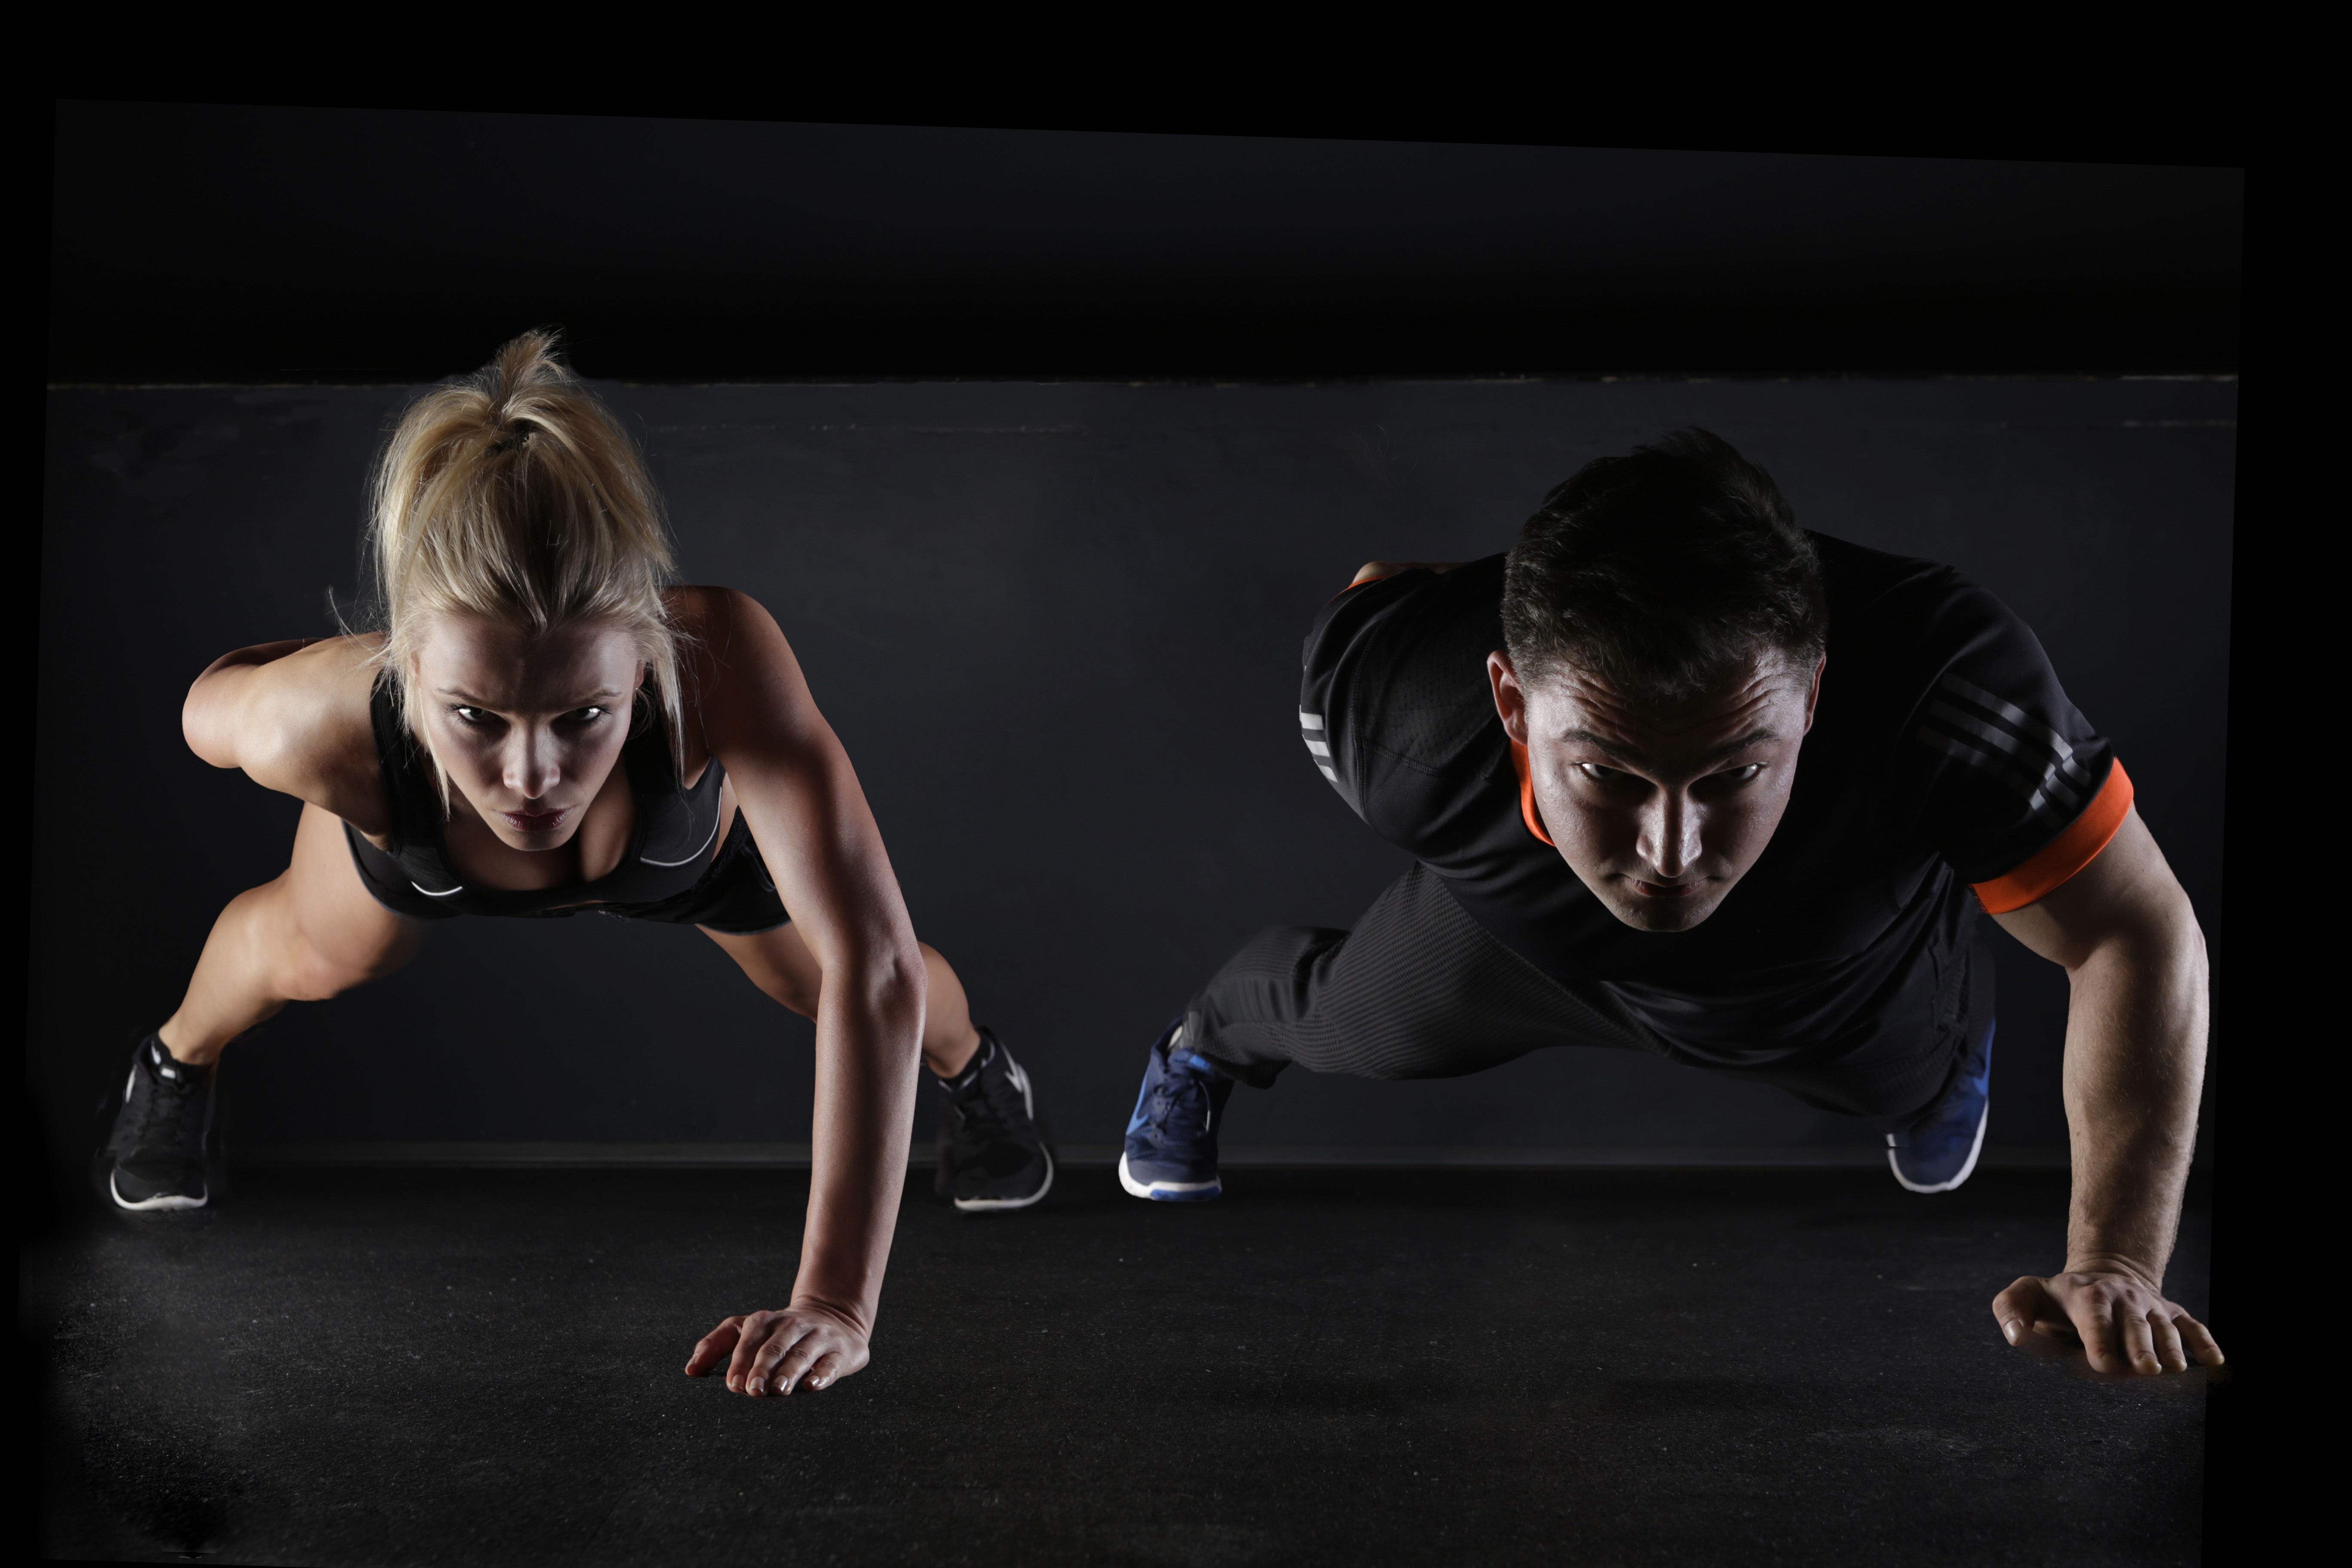
press up, physical fitness, arm, shoulder, joint, muscle, fitness professional, circuit training, leg, human body, chest, strength training, photography, exercise, room, flash photography, crossfit, photo shoot, knee, personal trainer, trunk